Epic in Miami

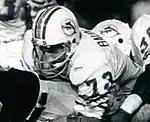
Bob Baumhower was an integral part of Miami's storied defensive line in 1981.

The Dolphins finished the 1981 regular season by winning the AFC East with an 11–4–1 record. Their offense was led by quarterbacks David Woodley and Don Strock. Woodley had a rather mediocre year, throwing for only 2,470 yards (6.7 yards per throw) and 12 touchdowns, with 13 interceptions and a passer rating of only 69.8, but he was a good scrambler, gaining 272 yards and four touchdowns on the ground. Strock was widely considered to be one of the best reserve quarterbacks in the league and had played in 15 of 16 regular-season games, completing 79 of 130 passes for 901 yards (6.7 yards per throw) with six touchdowns and eight interceptions. Receivers Jimmy Cefalo (29 receptions, 631 yards, three touchdowns) and Duriel Harris (53 receptions, 911 yards, two touchdowns) provided the main deep threat on the team. Halfback Tony Nathan was the top rusher on the Dolphins with 782 yards on just 147 carries, giving him a league-leading 5.3-yards-per-carry average, while also catching 50 passes for 432 yards and scoring eight touchdowns. Fullback Andra Franklin provided the team with good blocking, and he was also a good ball carrier, rushing for 711 yards and seven touchdowns; the Dolphins run game in its entirety totaled 2,173 yards (4.06 yards per carry) and 18 touchdowns. Miami's offensive line was anchored by Pro Bowl guard Ed Newman, veteran guard Bob Kuechenberg and center Dwight Stephenson.